Atulya Nadheswarar Temple

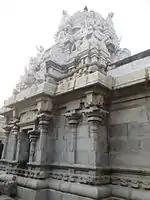
Shrine of vimana in the temple

This temple is situated in Arakandanallur, a town panchayat in Viluppuram district, located 2 km from Tirukoilur on the Tirukoilur – Viluppuram highway. The temple is located on the northern banks of Then Pennar River. The nearest railway station is at Tirukoyilur and the nearest airport is Chennai International Airport. The Shiva temple at Arkandanallur is spread over an area of . The main rajagopuram is on the West side with seven tiers and pierces the large rectangular granite walls. The temple tank, Indra Theertha, is located from the temple. The temple is built on a granite hill and there are two corridors inside the temple. The main shrine accommodates the image of Shiva known as Atulya Nadheswarar in the form of Lingam. There is a separate shrine for Azhagiya Ponnazhagi to the right of Atulya Nadheswarar's shrine in the second precinct. The first precinct on the four sides of the sanctum sanctorum are decorated with the images of Nayanmars, Navagrahas, Bhairava, Murugan Sannadhi in the northwest and Durga Sannadhi on the northeast. The two Nandis in the temple are called Pradosha Nandi and Adigara Nandi – there are placed slightly off axis to the sanctum. The Saniswarar image in the temple is depicted with him having a foot over his vehicle mount crow. The Murugan image is depicted with a single head and six hands. The Shrine of Annamalaiyar is located South East of the central shrine in the second precinct. The rock-cut temples from the Pallava period are centred to border around the Pennar river, forming the southern extremity of the series. The Sapthamatrika images are present in the first precinct and are depicted flanking on the sides of Shiva or Vinayaga, attributing to their male counterparts.